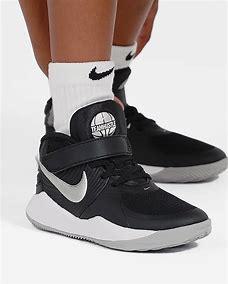
Brand: Nike
Model: Team Hustle D 9